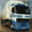
Label: truck